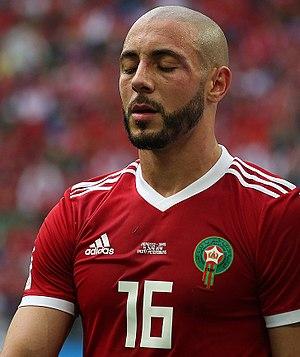
Noureddine Amrabat — nom couramment retranscrit en français Nordin Amrabat — né le 31 mars 1987 à Naarden aux Pays-Bas, est un footballeur international marocain évoluant au poste d'ailier ou de milieu offensif avec le club d'Al-Nasr Riyad dans le championnat saoudien. Il possède également la nationalité néerlandaise.